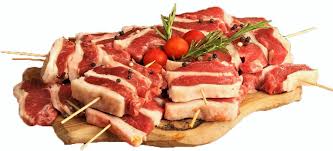
Yemek: lokum